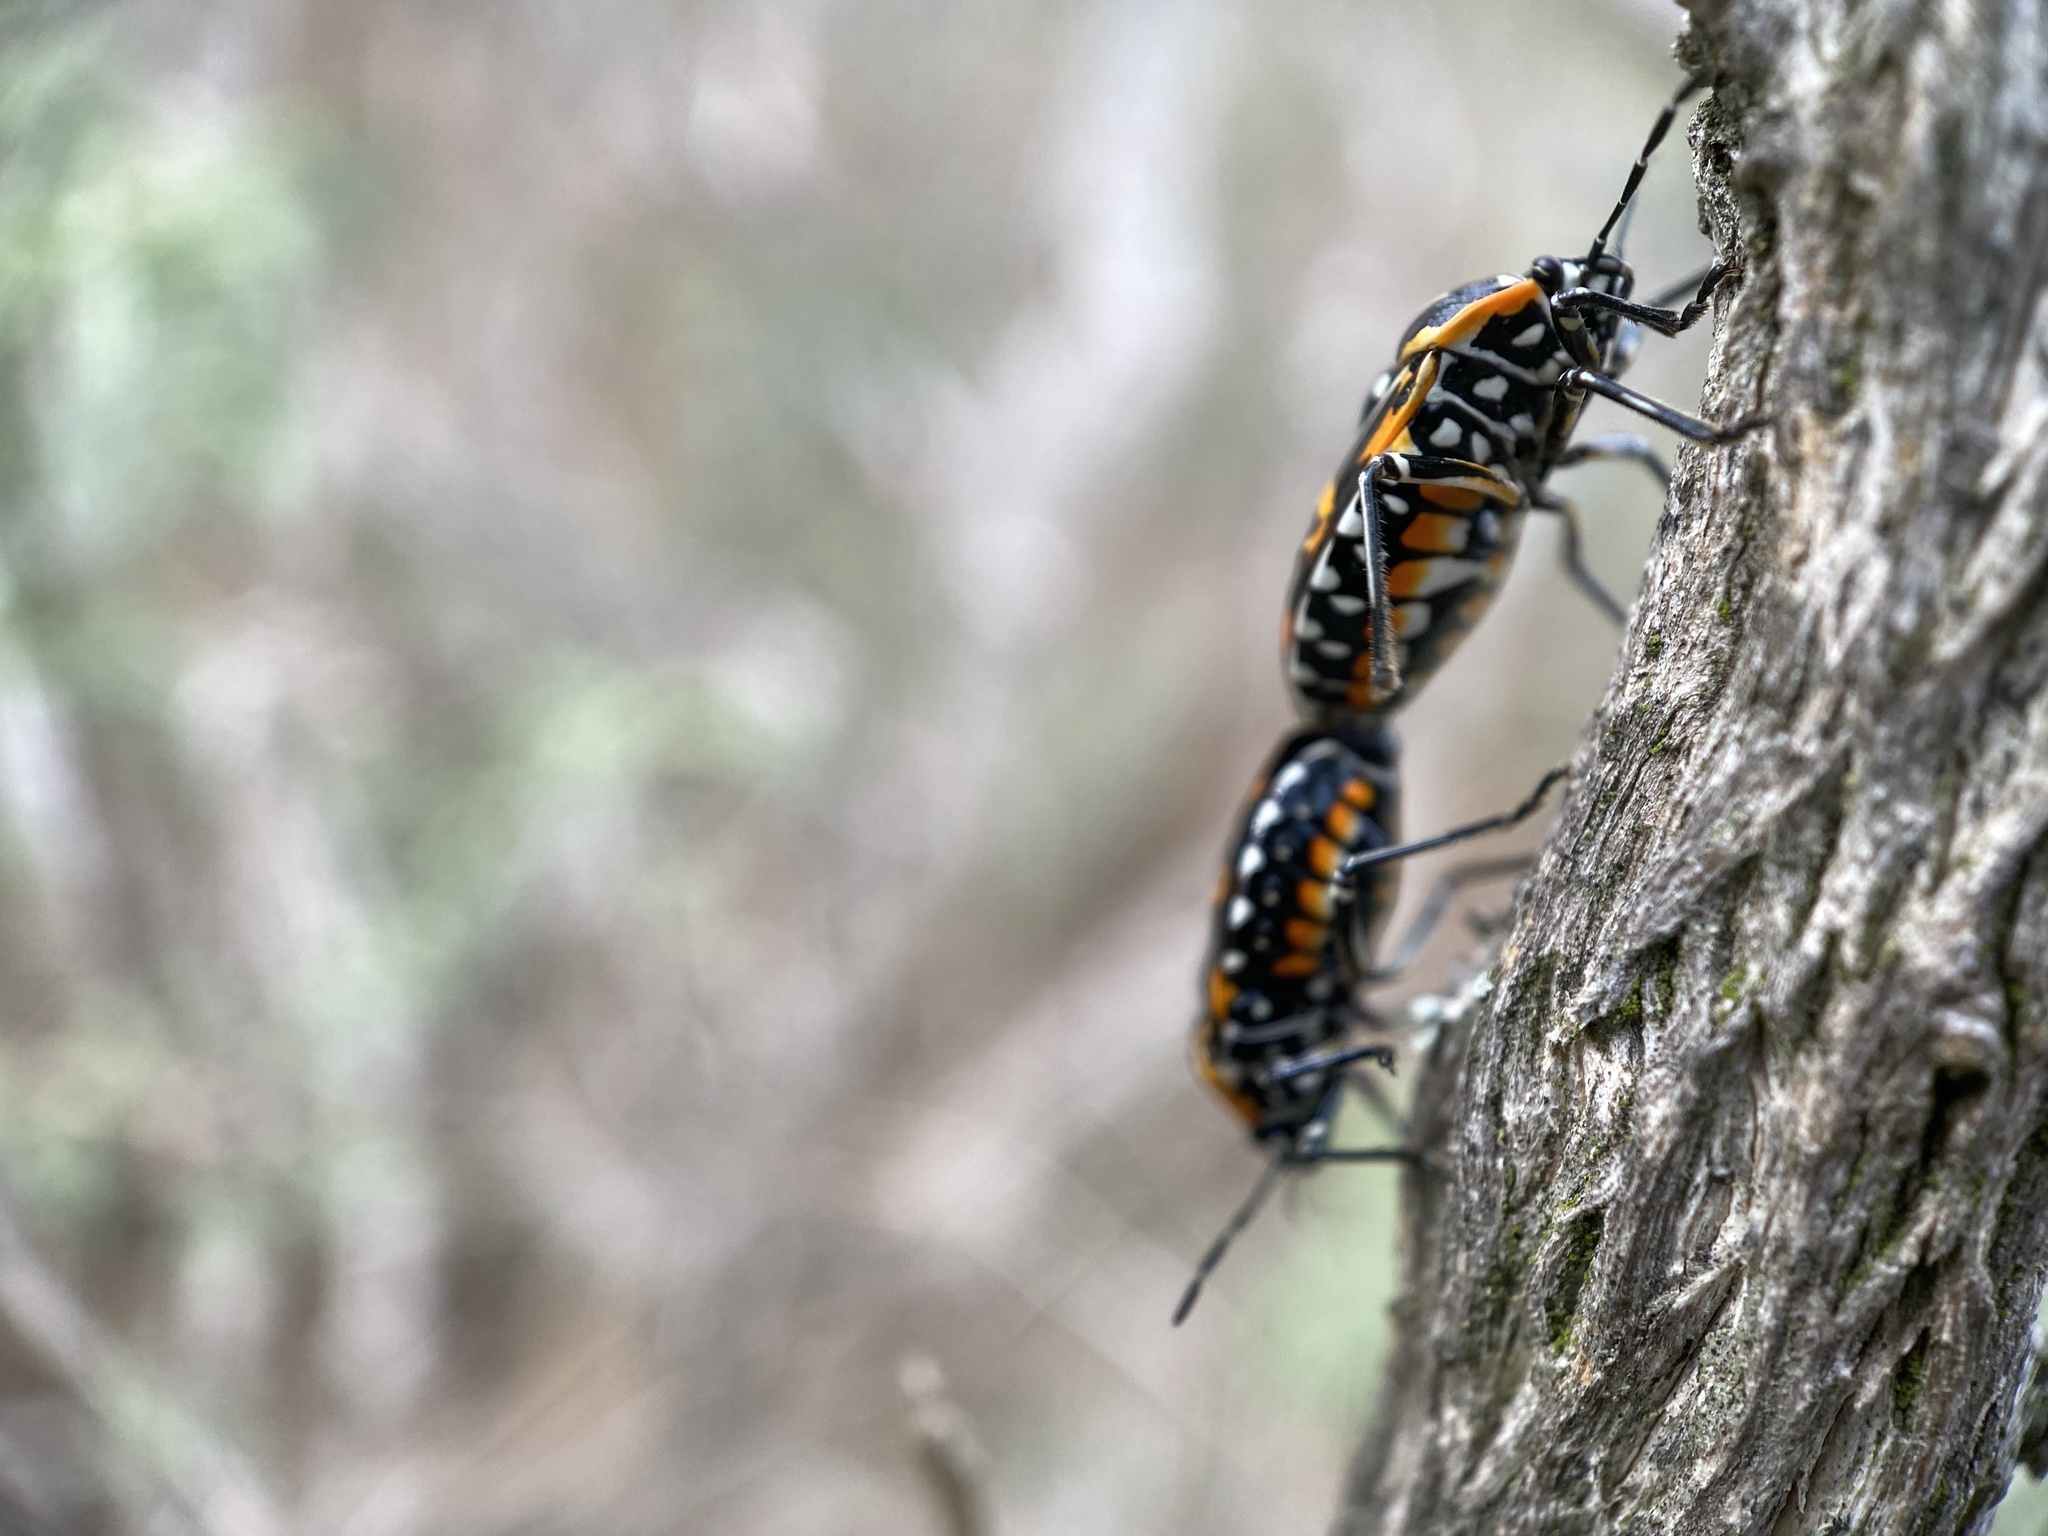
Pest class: stink_bug